An Incident at the Opera Ball on Mardi Gras in 1778

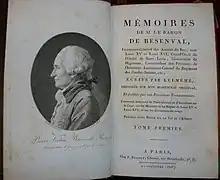
The frontispiece of the first edition of the memoirs of the Baron de Besenval. The memoirs were published between 1805 and 1806 in four volumes.

The queen quickly got to the point. The situation regarding the "Incident at the Opera Ball on Mardi Gras" was still unsatisfactory. The parties involved remained hostile to each other and the outraged public thirsted for revenge in the form of a duel between the Duc de Bourbon and the Comte d'Artois. Asked for his advice by the queen, the Baron de Besenval said that they must try to reduce the duel demanded by the public to something like a light version of it, a version where no one is critically injured. In addition, the encounter between the two opponents must look like a coincidence which also takes away the officiality of the whole affair. In addition, this way all involved parties can save their face and the public is also satisfied. The queen agreed to the baron's plan and said that this is certainly in the king's interest too, even though the king had disapproved of a duel and had even forbidden it. The queen left the further procedure to the baron, who added that he would like to inform the Comte d'Artois' guard captain , and some further courtiers about the plan. As a result, the Baron de Besenval arranged a meeting with the Chevalier de Crussol, the Comte de Vaudreuil and the Duc de Polignac who all agreed to the baron's plan.